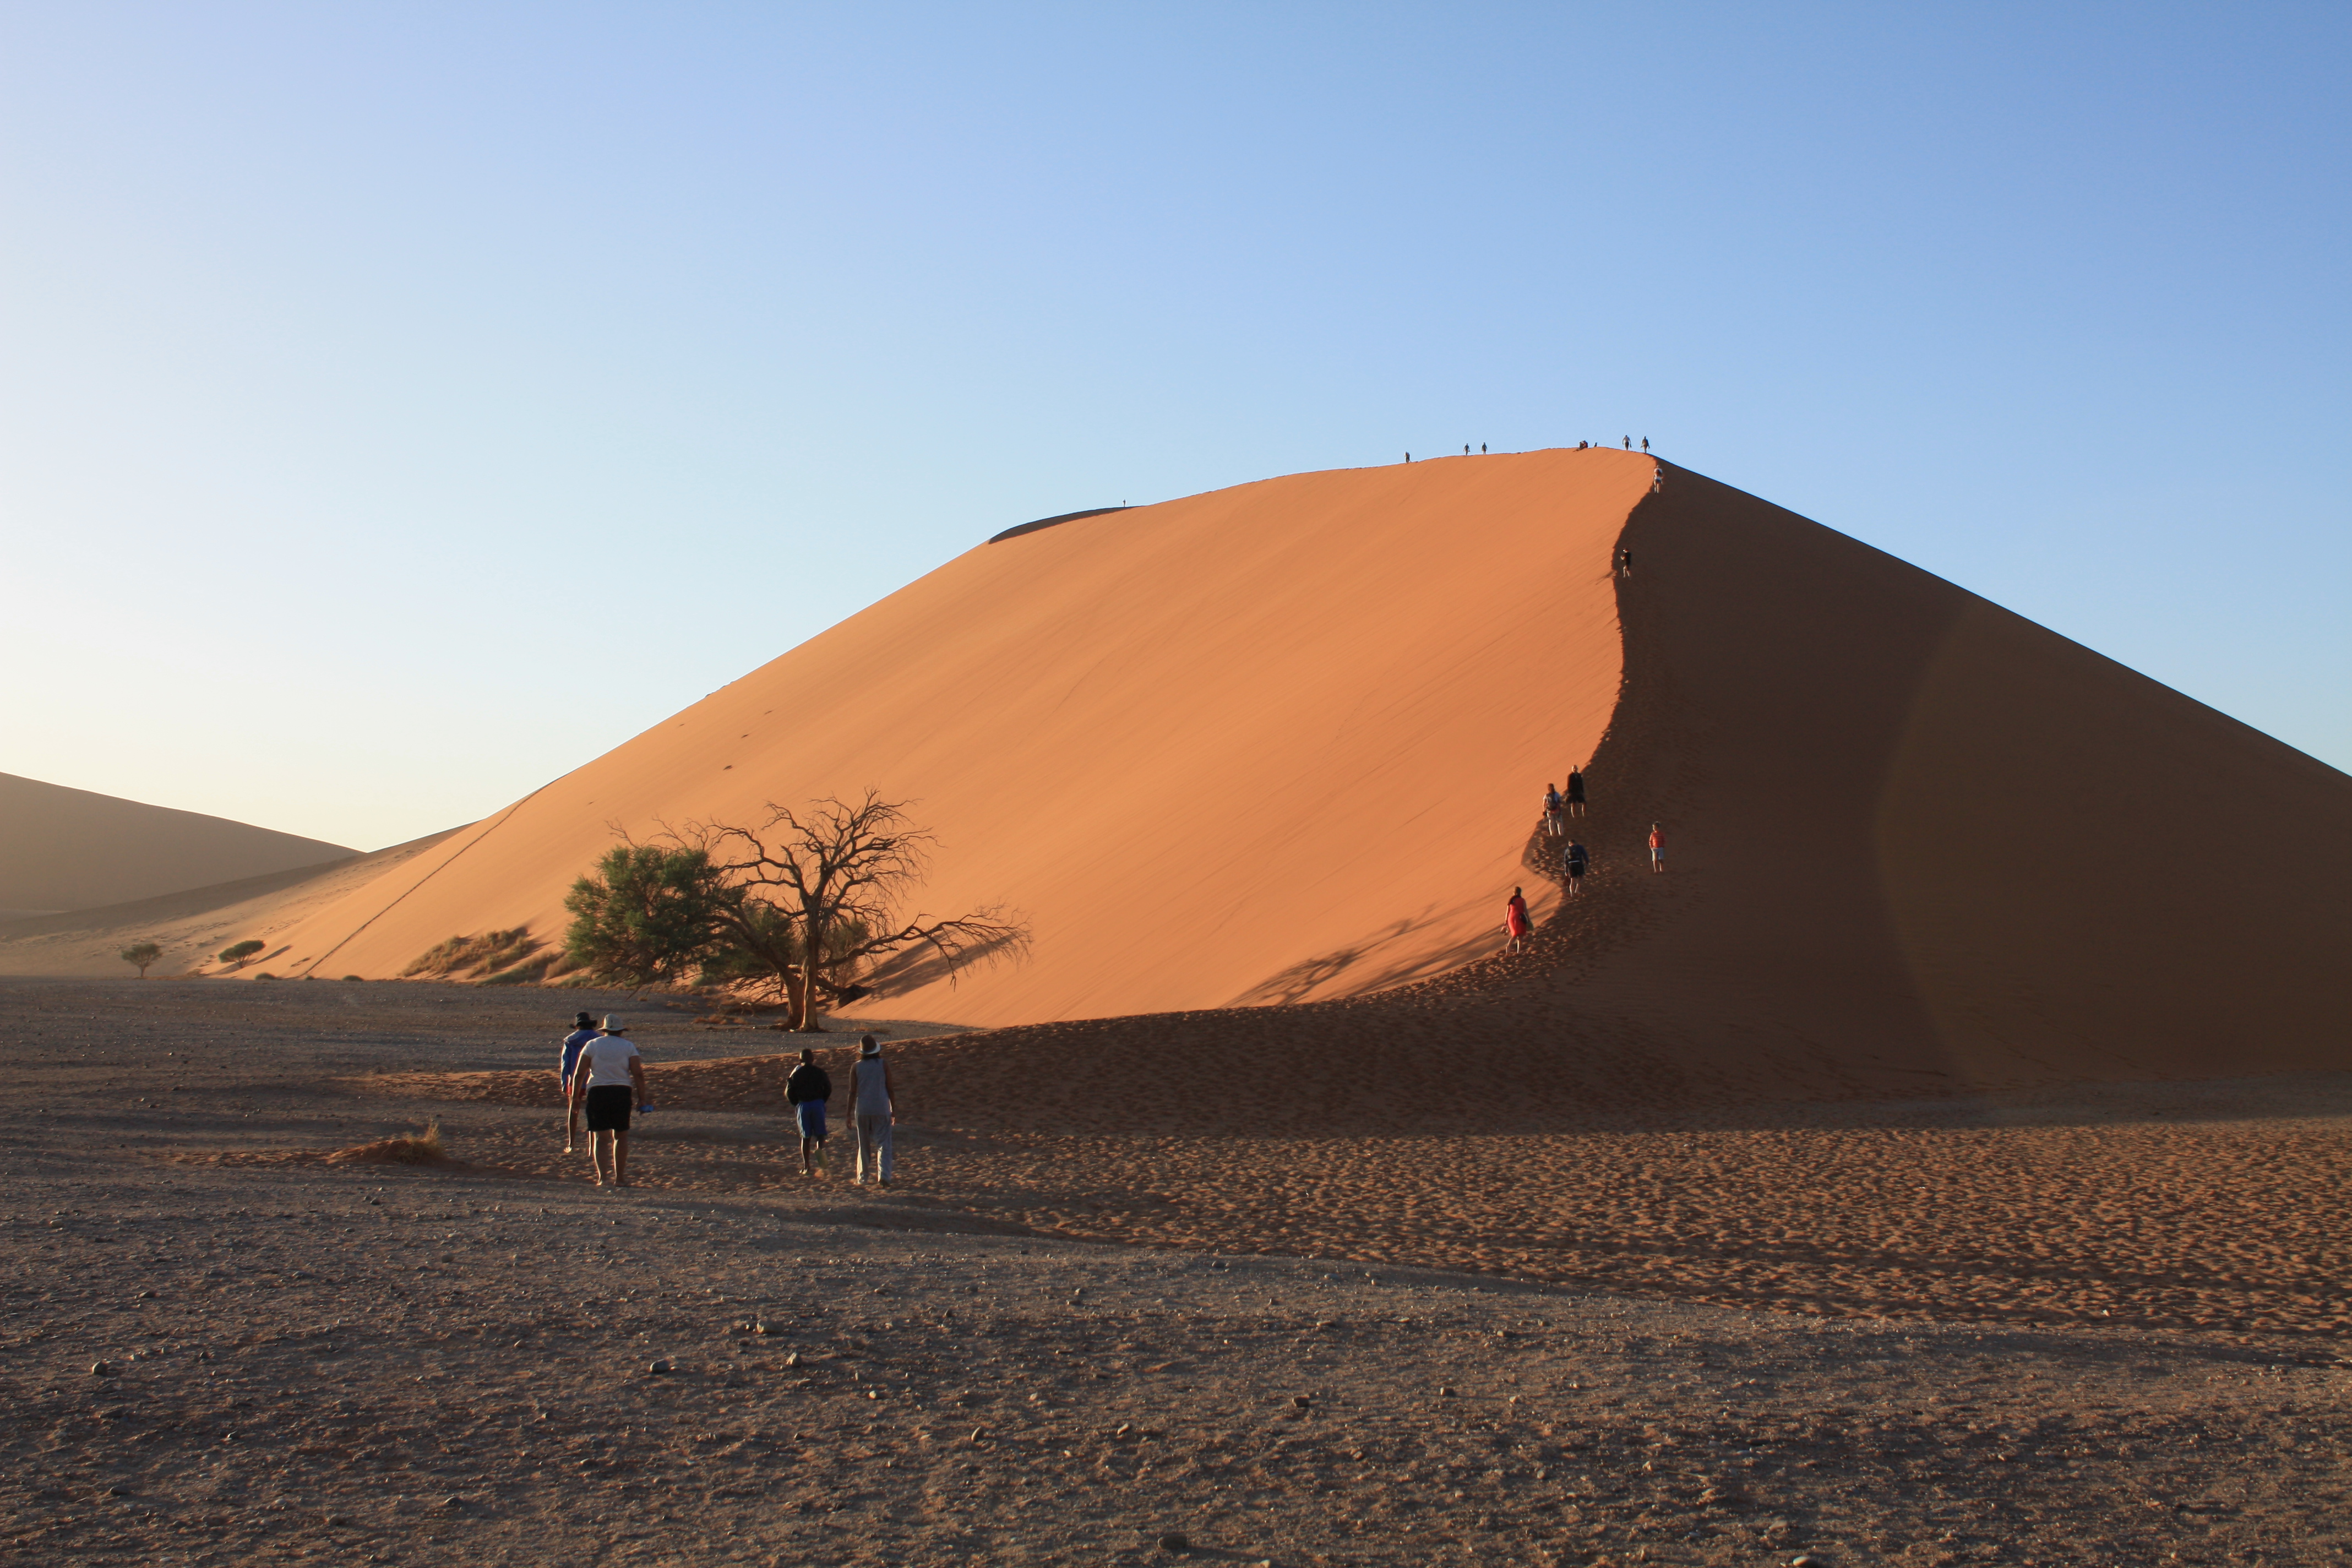
namibia, dune, red, sand, dunes, desert, natural environment, aeolian landform, erg, sahara, singing sand, sky, landscape, ecoregion, geology, blowout, hill, shadow, mountain, soil